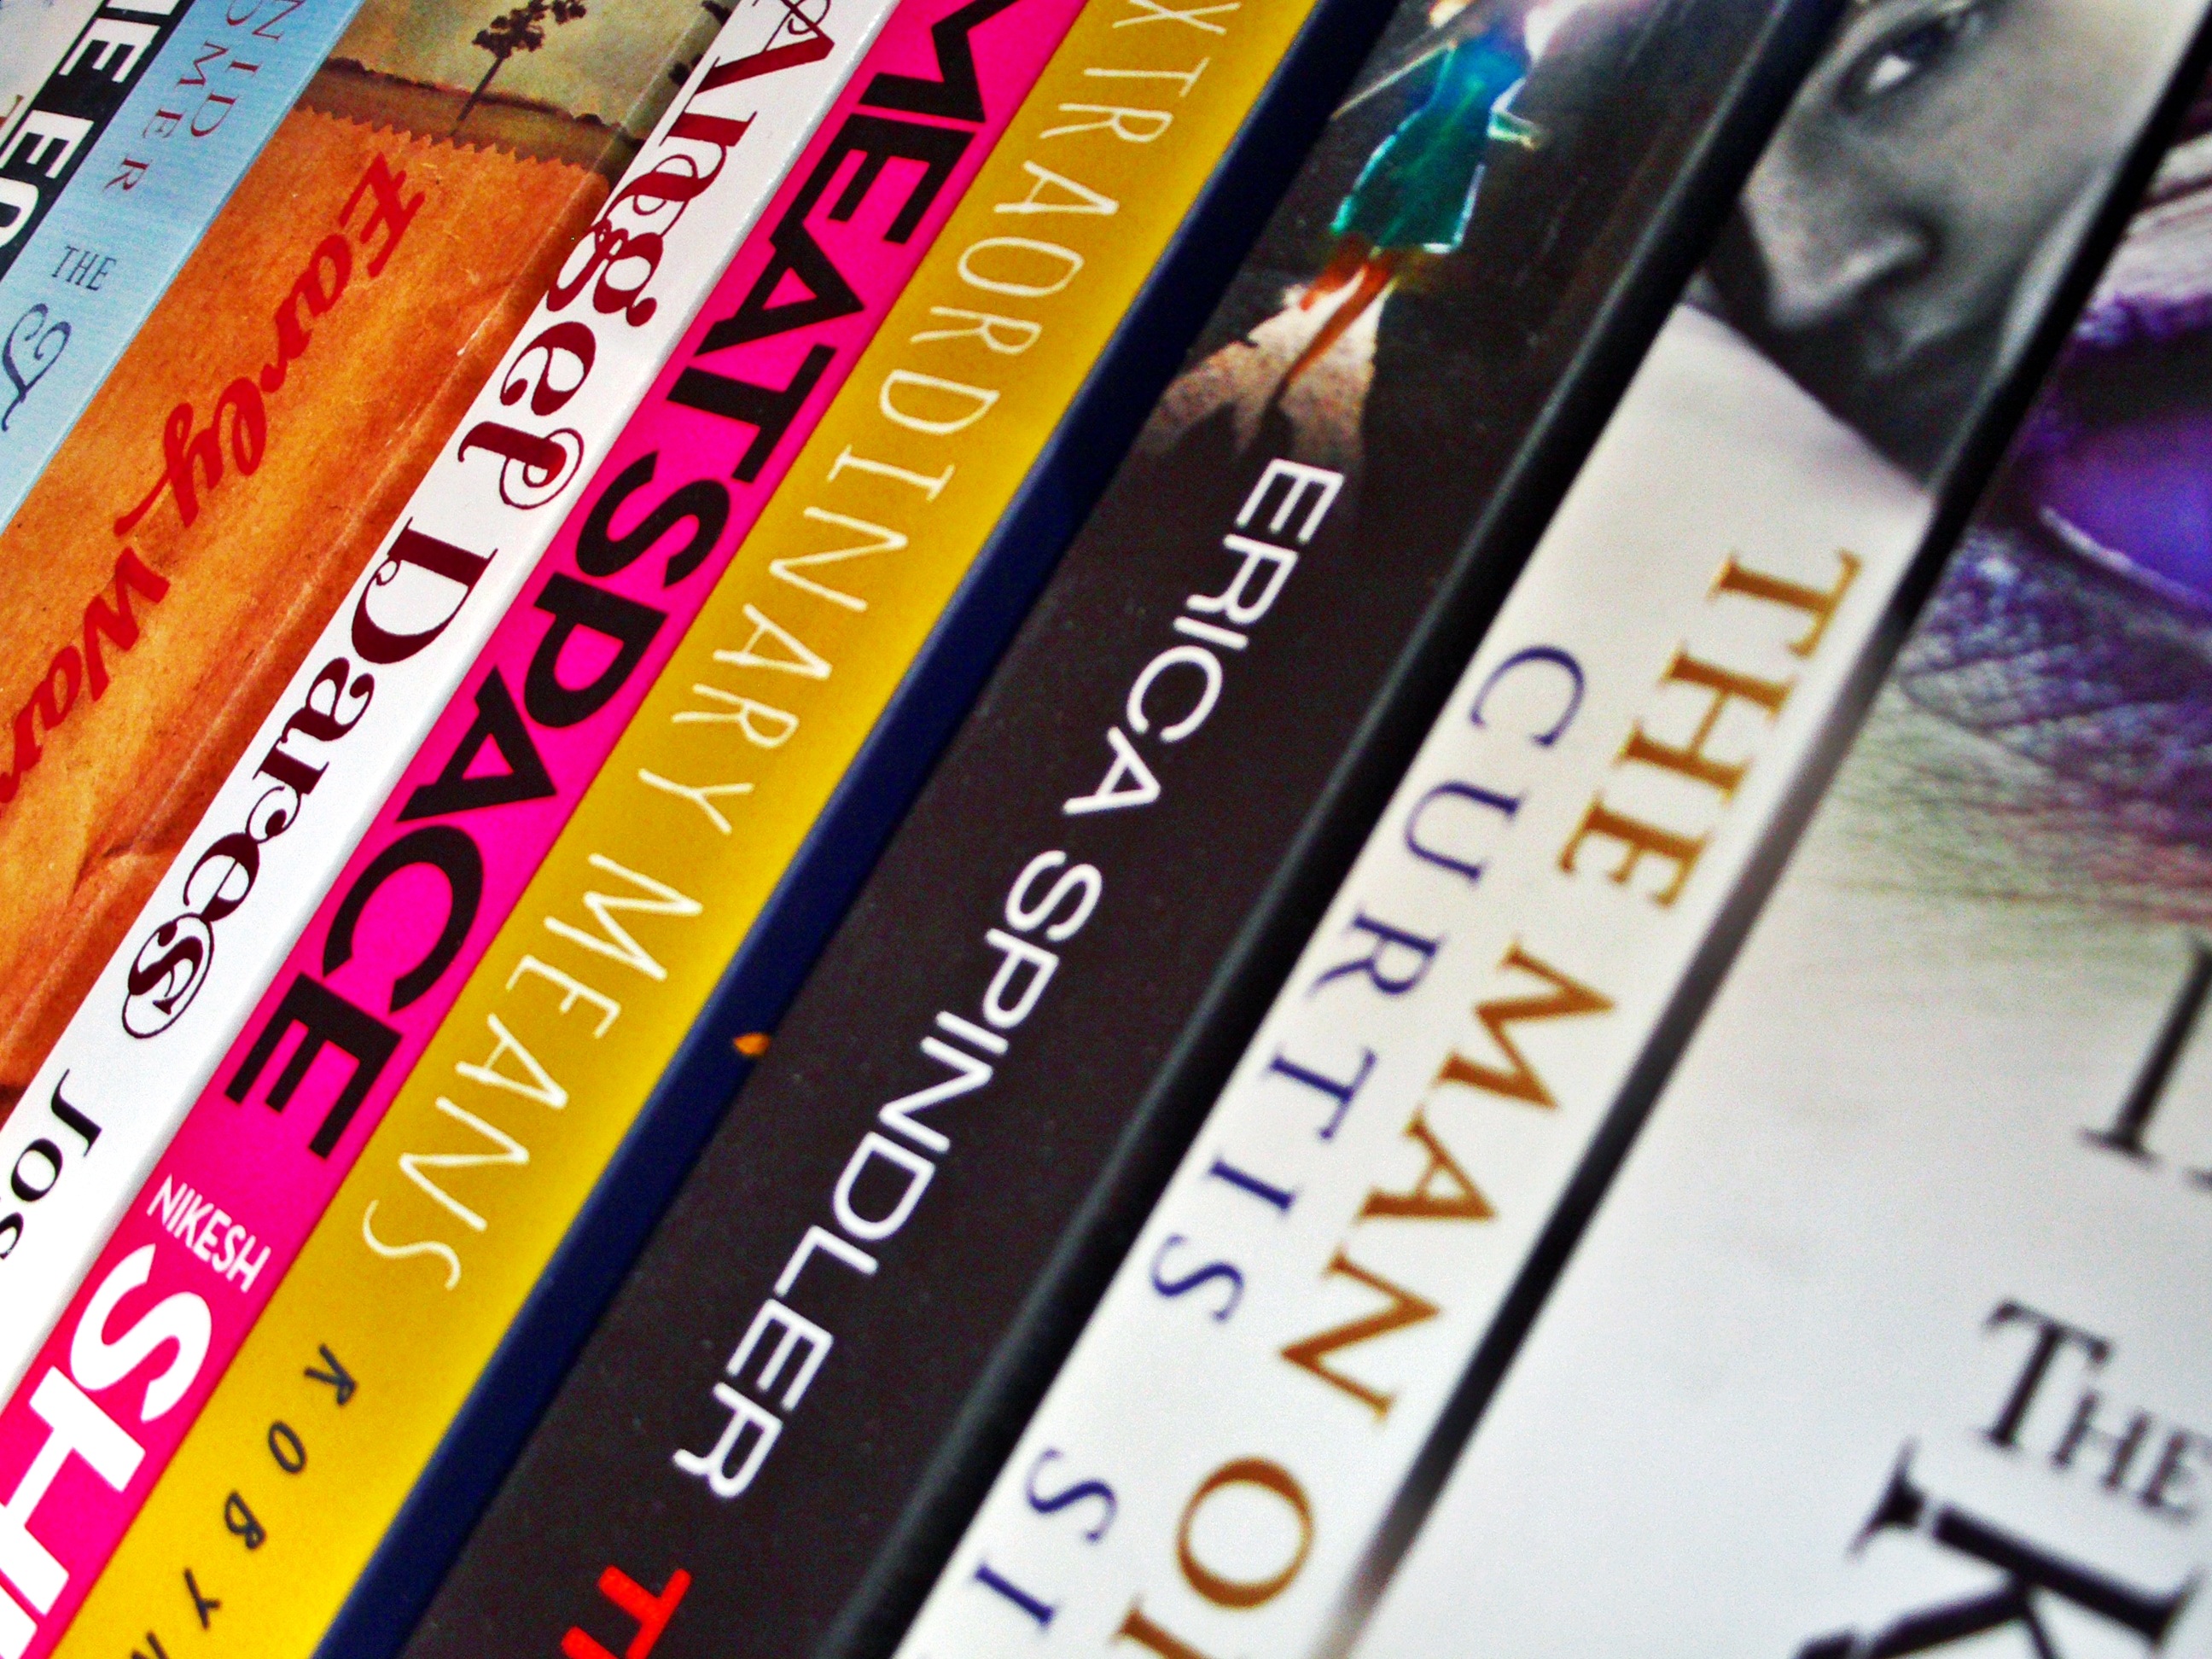
book, read, advertising, reading, color, shelf, book shelf, brand, font, background, literature, library, design, books, author, reading book, paperback, best seller, novels, stack of books, famous author, paper back